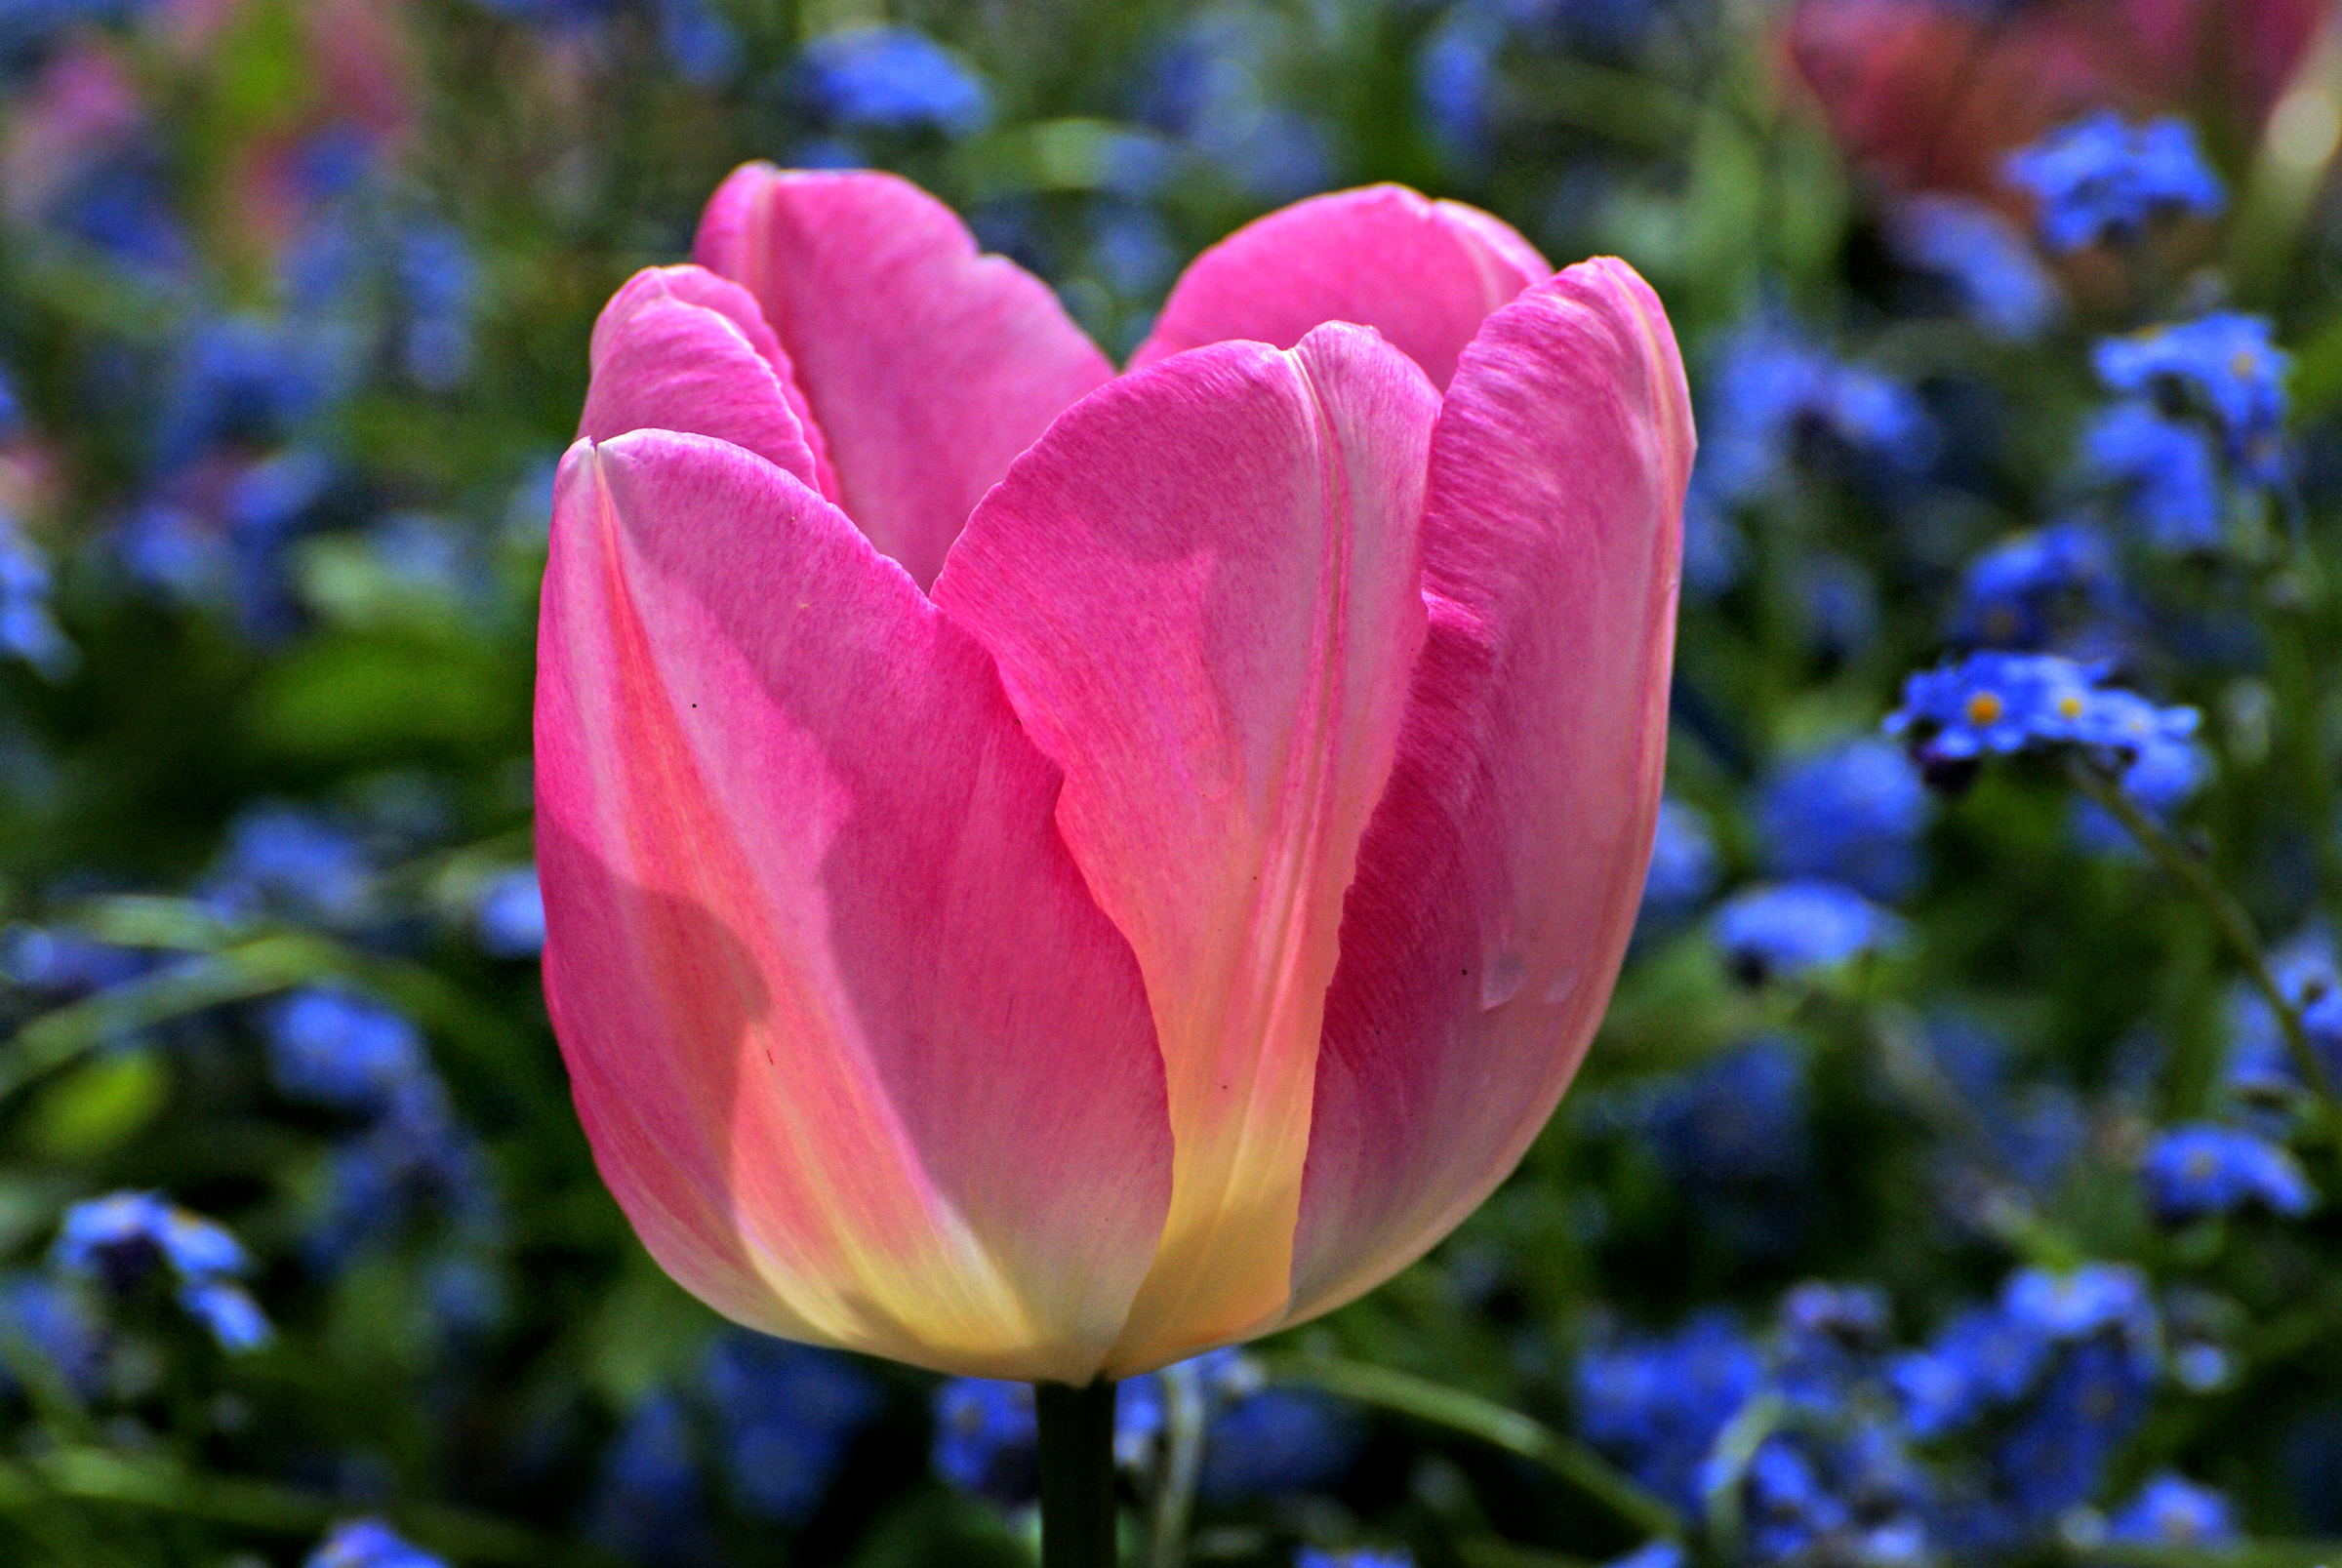
blossom, plant, flower, petal, tulip, spring, red, flora, flowers, publicdomain, pretty, tulips, blooms, macro photography, flowering plant, land plant